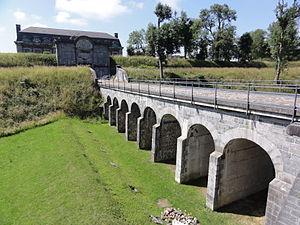
Citadelle de Maubeuge (Nord, Fr)